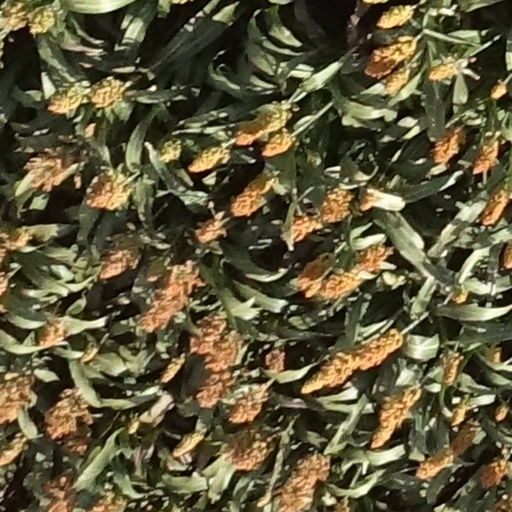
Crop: sorghum